Henny Sinding Sundø

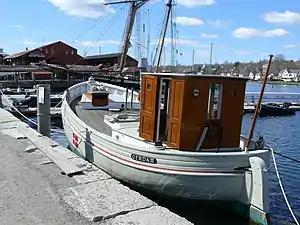
"Gerda III", now located at the Mystic Seaport Museum in Mystic CT, United States

Henny Lilian Sinding Sundø was born on August 8, 1921 to Poul Edvard Bartholin Sinding and Elna Addy Sinding. Though little is known about her youth, a 1925 Danish census record reveals that she resided with her family in Olfert Fischers Gade, Copenhagen at age four. She also studied language in London several years later as a young adult. Upon her return to Denmark, Henny became an apprentice under her father at the Danish Lighthouse Services (Fyrvæsenet). It was there that she met the crew of the small work vessel "Gerda III", namely Otto Andersen, John Hansen, Gerhardt Steffensen, and Einar Tønnesen.